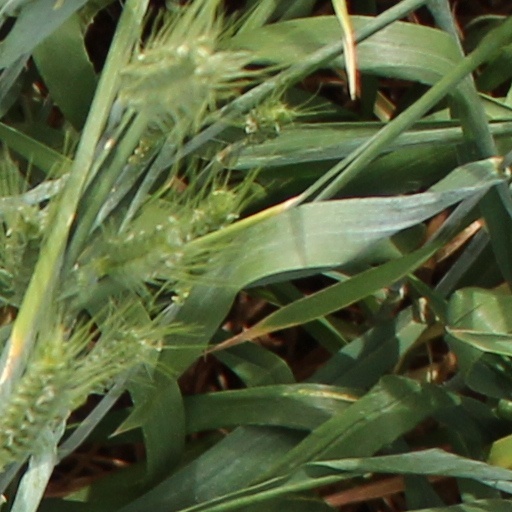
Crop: wheat